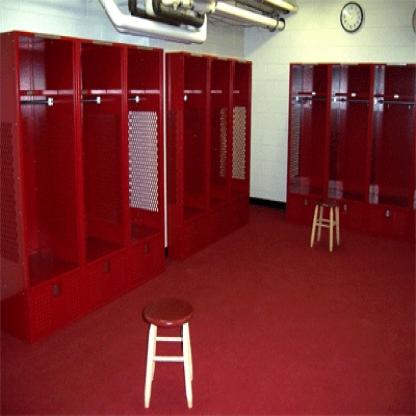
Scene: Indoor